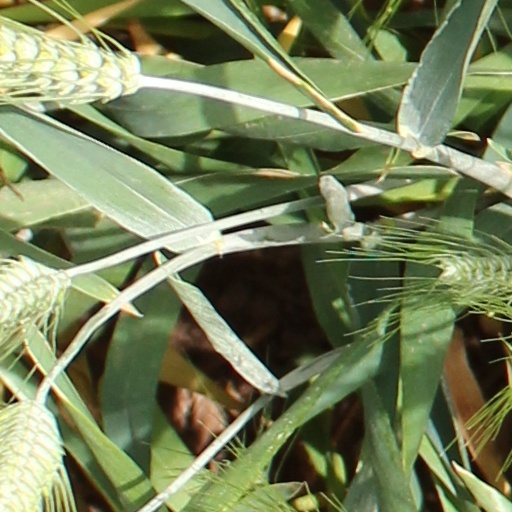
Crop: wheat